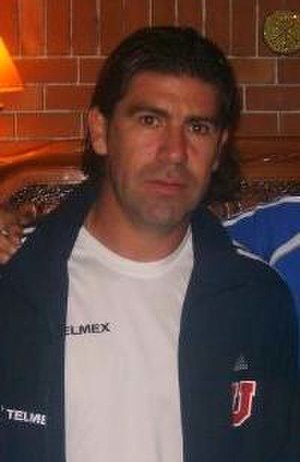
Marcelo Salas
José Marcelo Salas Melinao er en tidligere chilensk fodboldspiller, der spillede som angriber hos flere sydamerikanske og europæiske klubber, samt for Chiles landshold. Af hans klubber kan blandt andet nævnes River Plate i Argentina samt Lazio og Juventus i Italien.